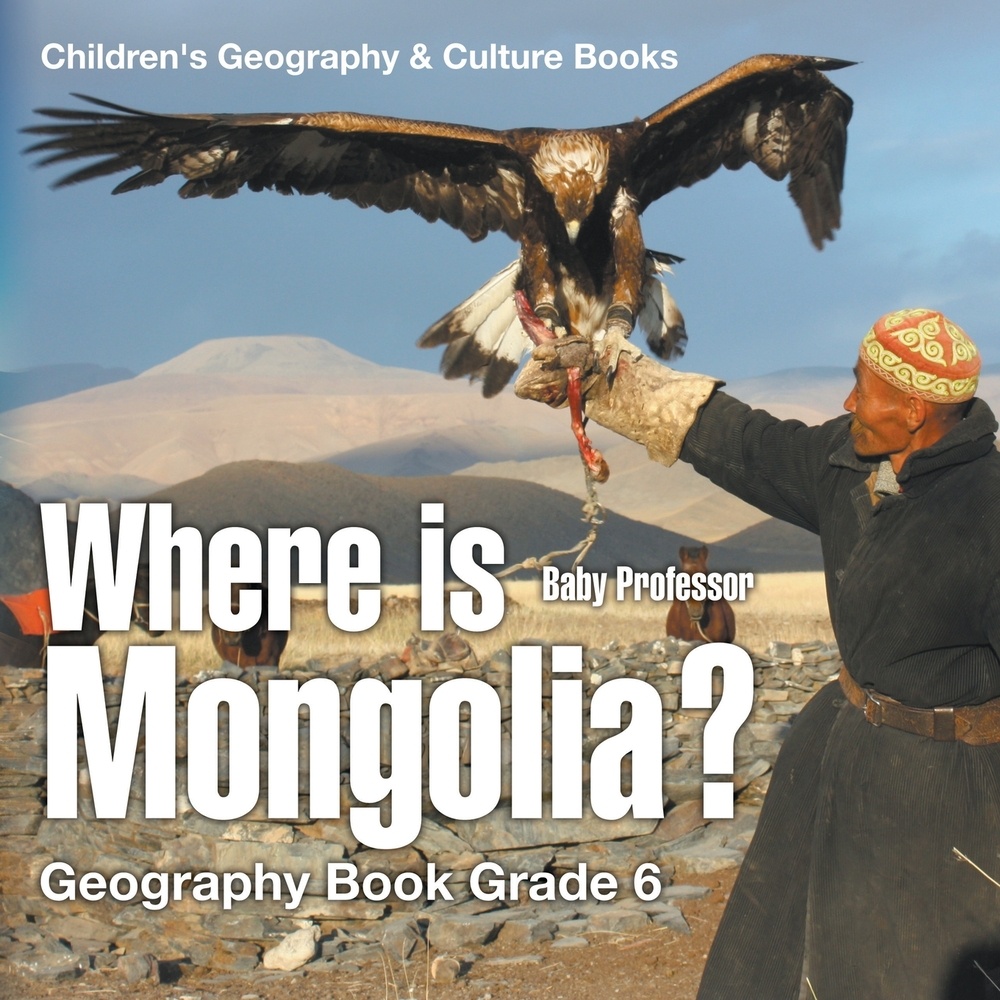
Where is Mongolia? Geography Book Grade 6 | Children's Geography & Cultures Books
Author: Baby Professor Number Of Pages: 64 Publisher: Baby Professor Release Date: 15-04-2017 Details: Can you point on the map the location of Mongolia? It’s not as popular as its neighboring countries but it has beauty distinct to itself. In this geography book, your child will be learning more than just the location of Mongolia. He/she will also be learning about its people, its culture and its traditions. Open your child’s eyes to world diversity. Open this book today! EAN: 9781541913431 Package Dimensions: 8.5 x 8.5 x 0.2 inches Languages: English
Brand: 9781541913431
Category: Home & Garden > Decor > World Globes > Kids' Globes